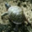
Label: turtle